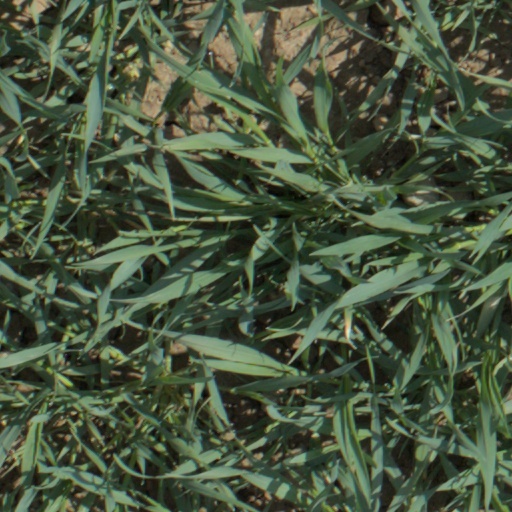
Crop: wheat